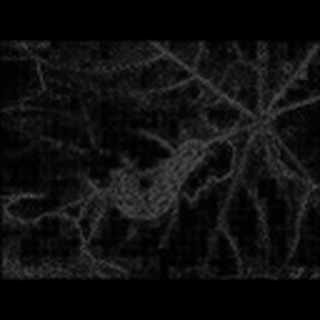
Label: cotton_army_worm